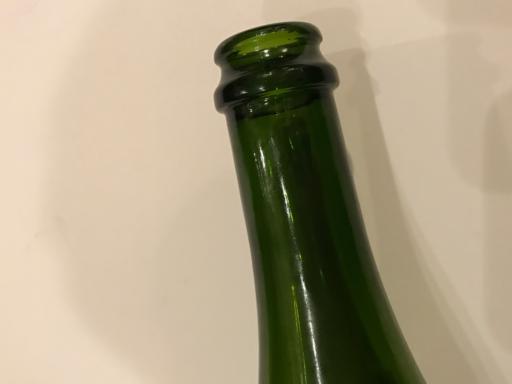
Label: glass